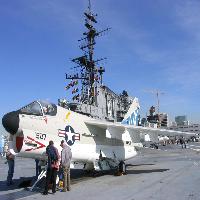
Weather: sun or clear